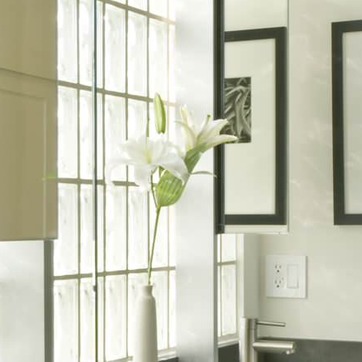
Material: foliage